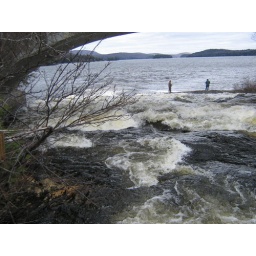
Bog river emptying into the lake under a stone bridge. Two fishermen stand on a jutting rock.